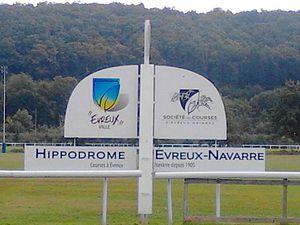
panneau de présentation de l'hippodrome
L'hippodrome d'Évreux, également appelé « hippodrome de Navarre » est un champ de courses situé dans le quartier du même nom à Évreux. Il est situé dans le département de l'Eure et en région Normandie.